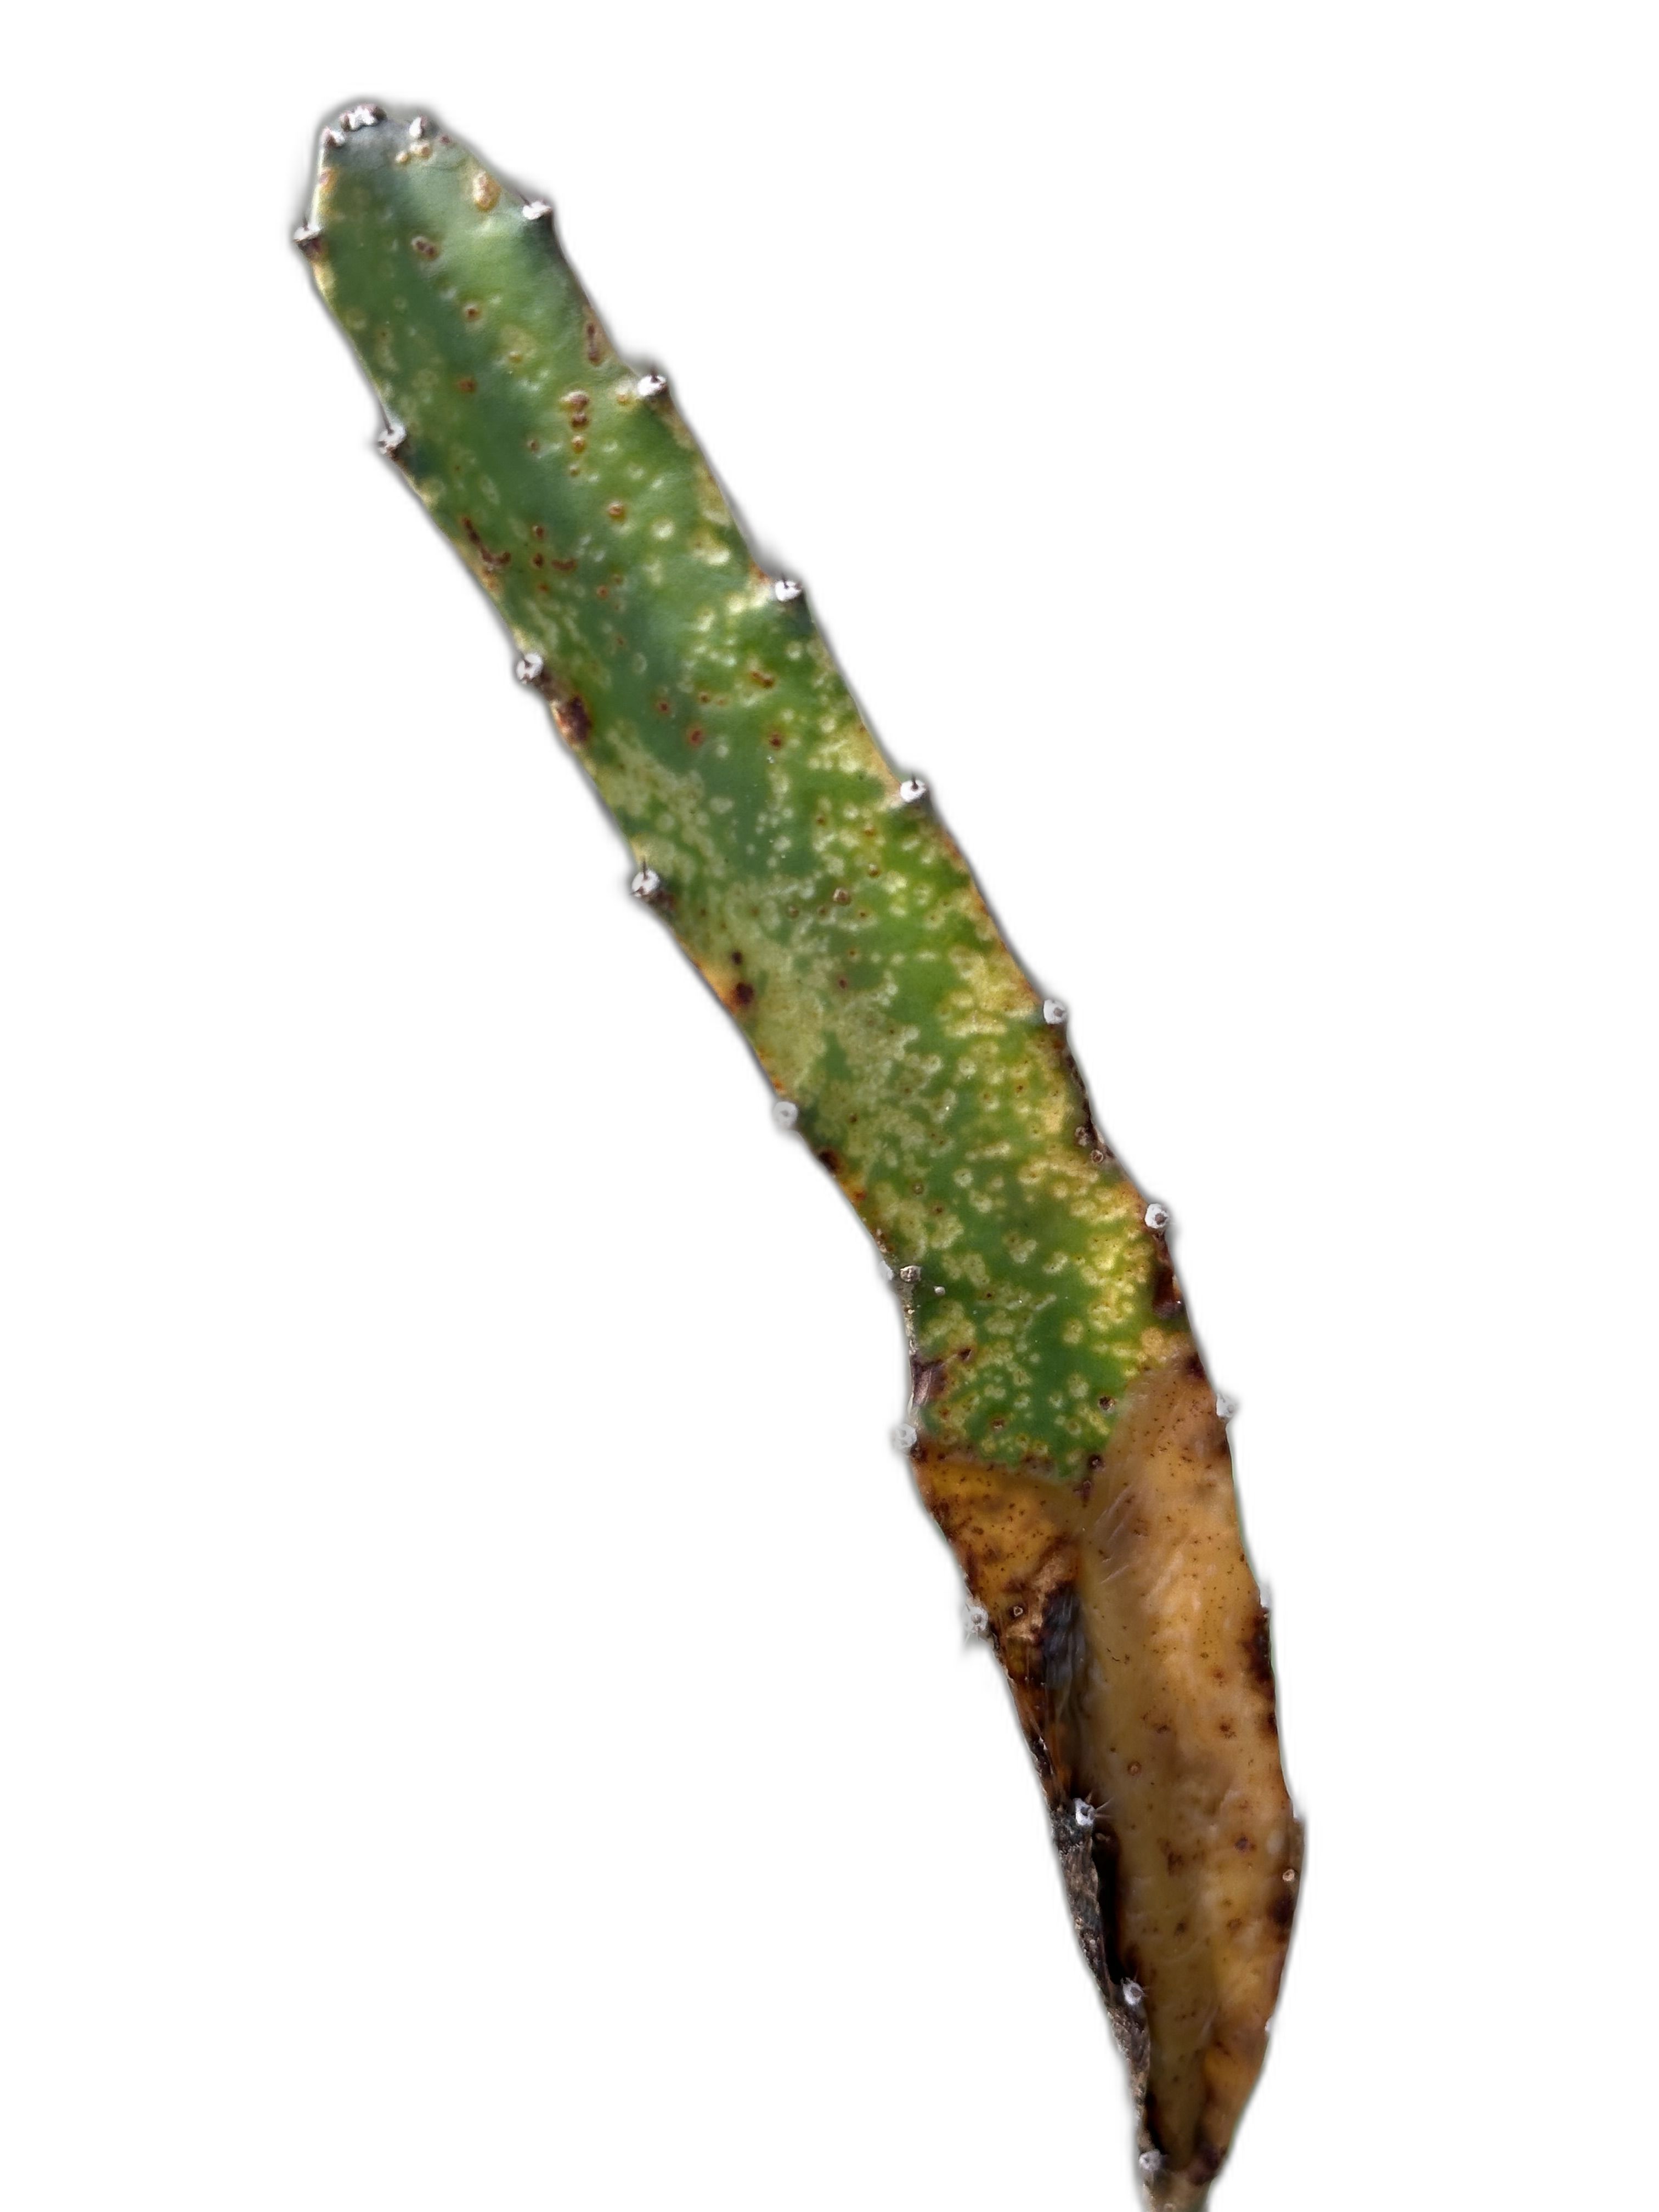
Label: Bad leaf